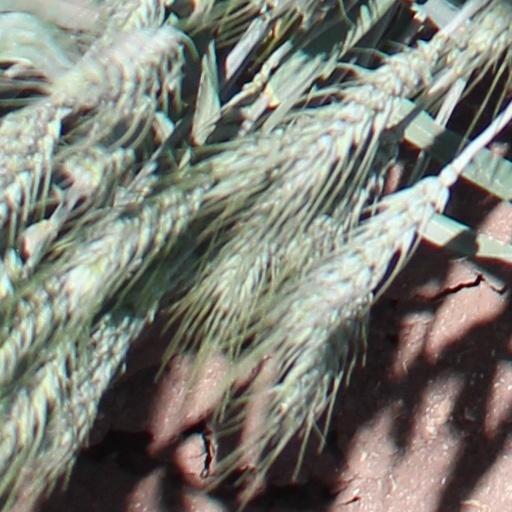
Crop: wheat